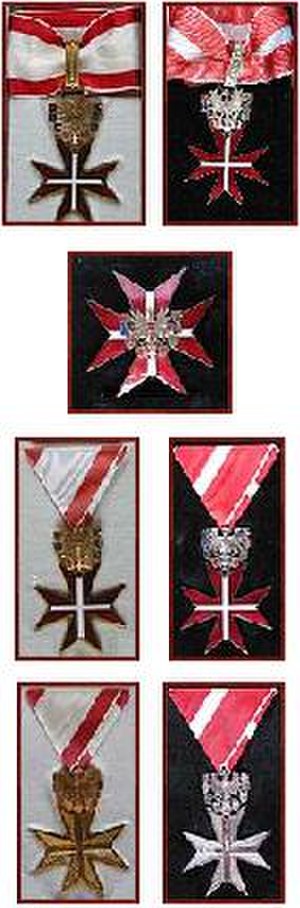
Ærestegn for Fortjenester af Republikken Østrig / Ordenstrin
7. 8.